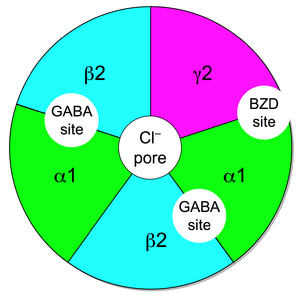
L'acide γ-aminobutyrique, souvent abrégé en GABA, est le principal neurotransmetteur inhibiteur du système nerveux central chez les mammifères et les oiseaux. Chez les insectes, il est présent dans tout l'organisme. C'est un neuromodulateur reconnu comme étant inhibiteur chez l'adulte mais excitateur lors du développement embryonnaire humain. Il joue un rôle important chez l'adulte en empêchant l'excitation prolongée des neurones. Il possède par ailleurs un rôle neurotrophique, c'est-à-dire qu'il favorise la croissance de certains neurones.